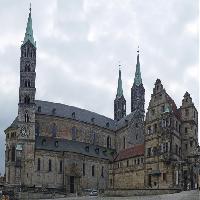
Weather: cloudy or overcast